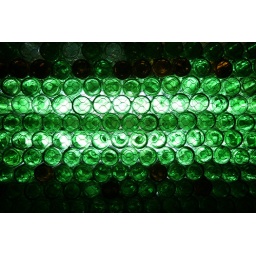
photo of a wall of beer botles taken in a club with green light and wire